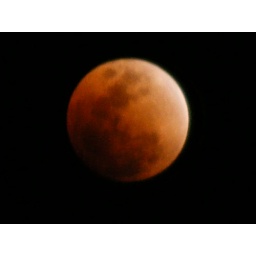
taken by my dad. :) from the roof of our house